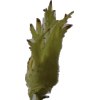
Label: peanut_shell_1x